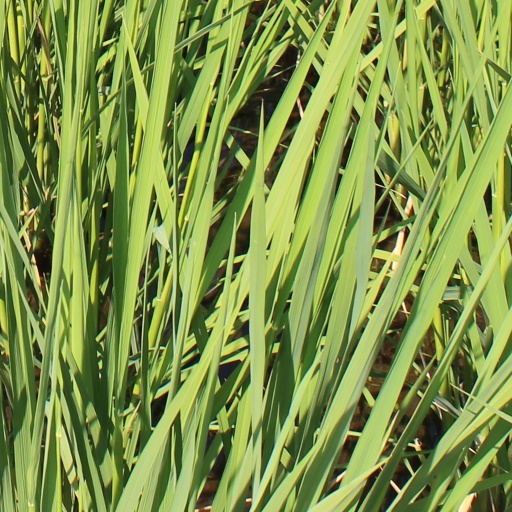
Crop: rice